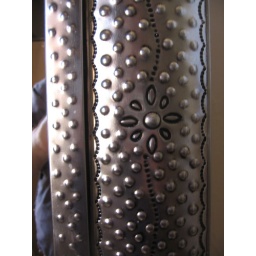
Close-up of the tin mirror frame in the bathroom of our casita, Santa Fe